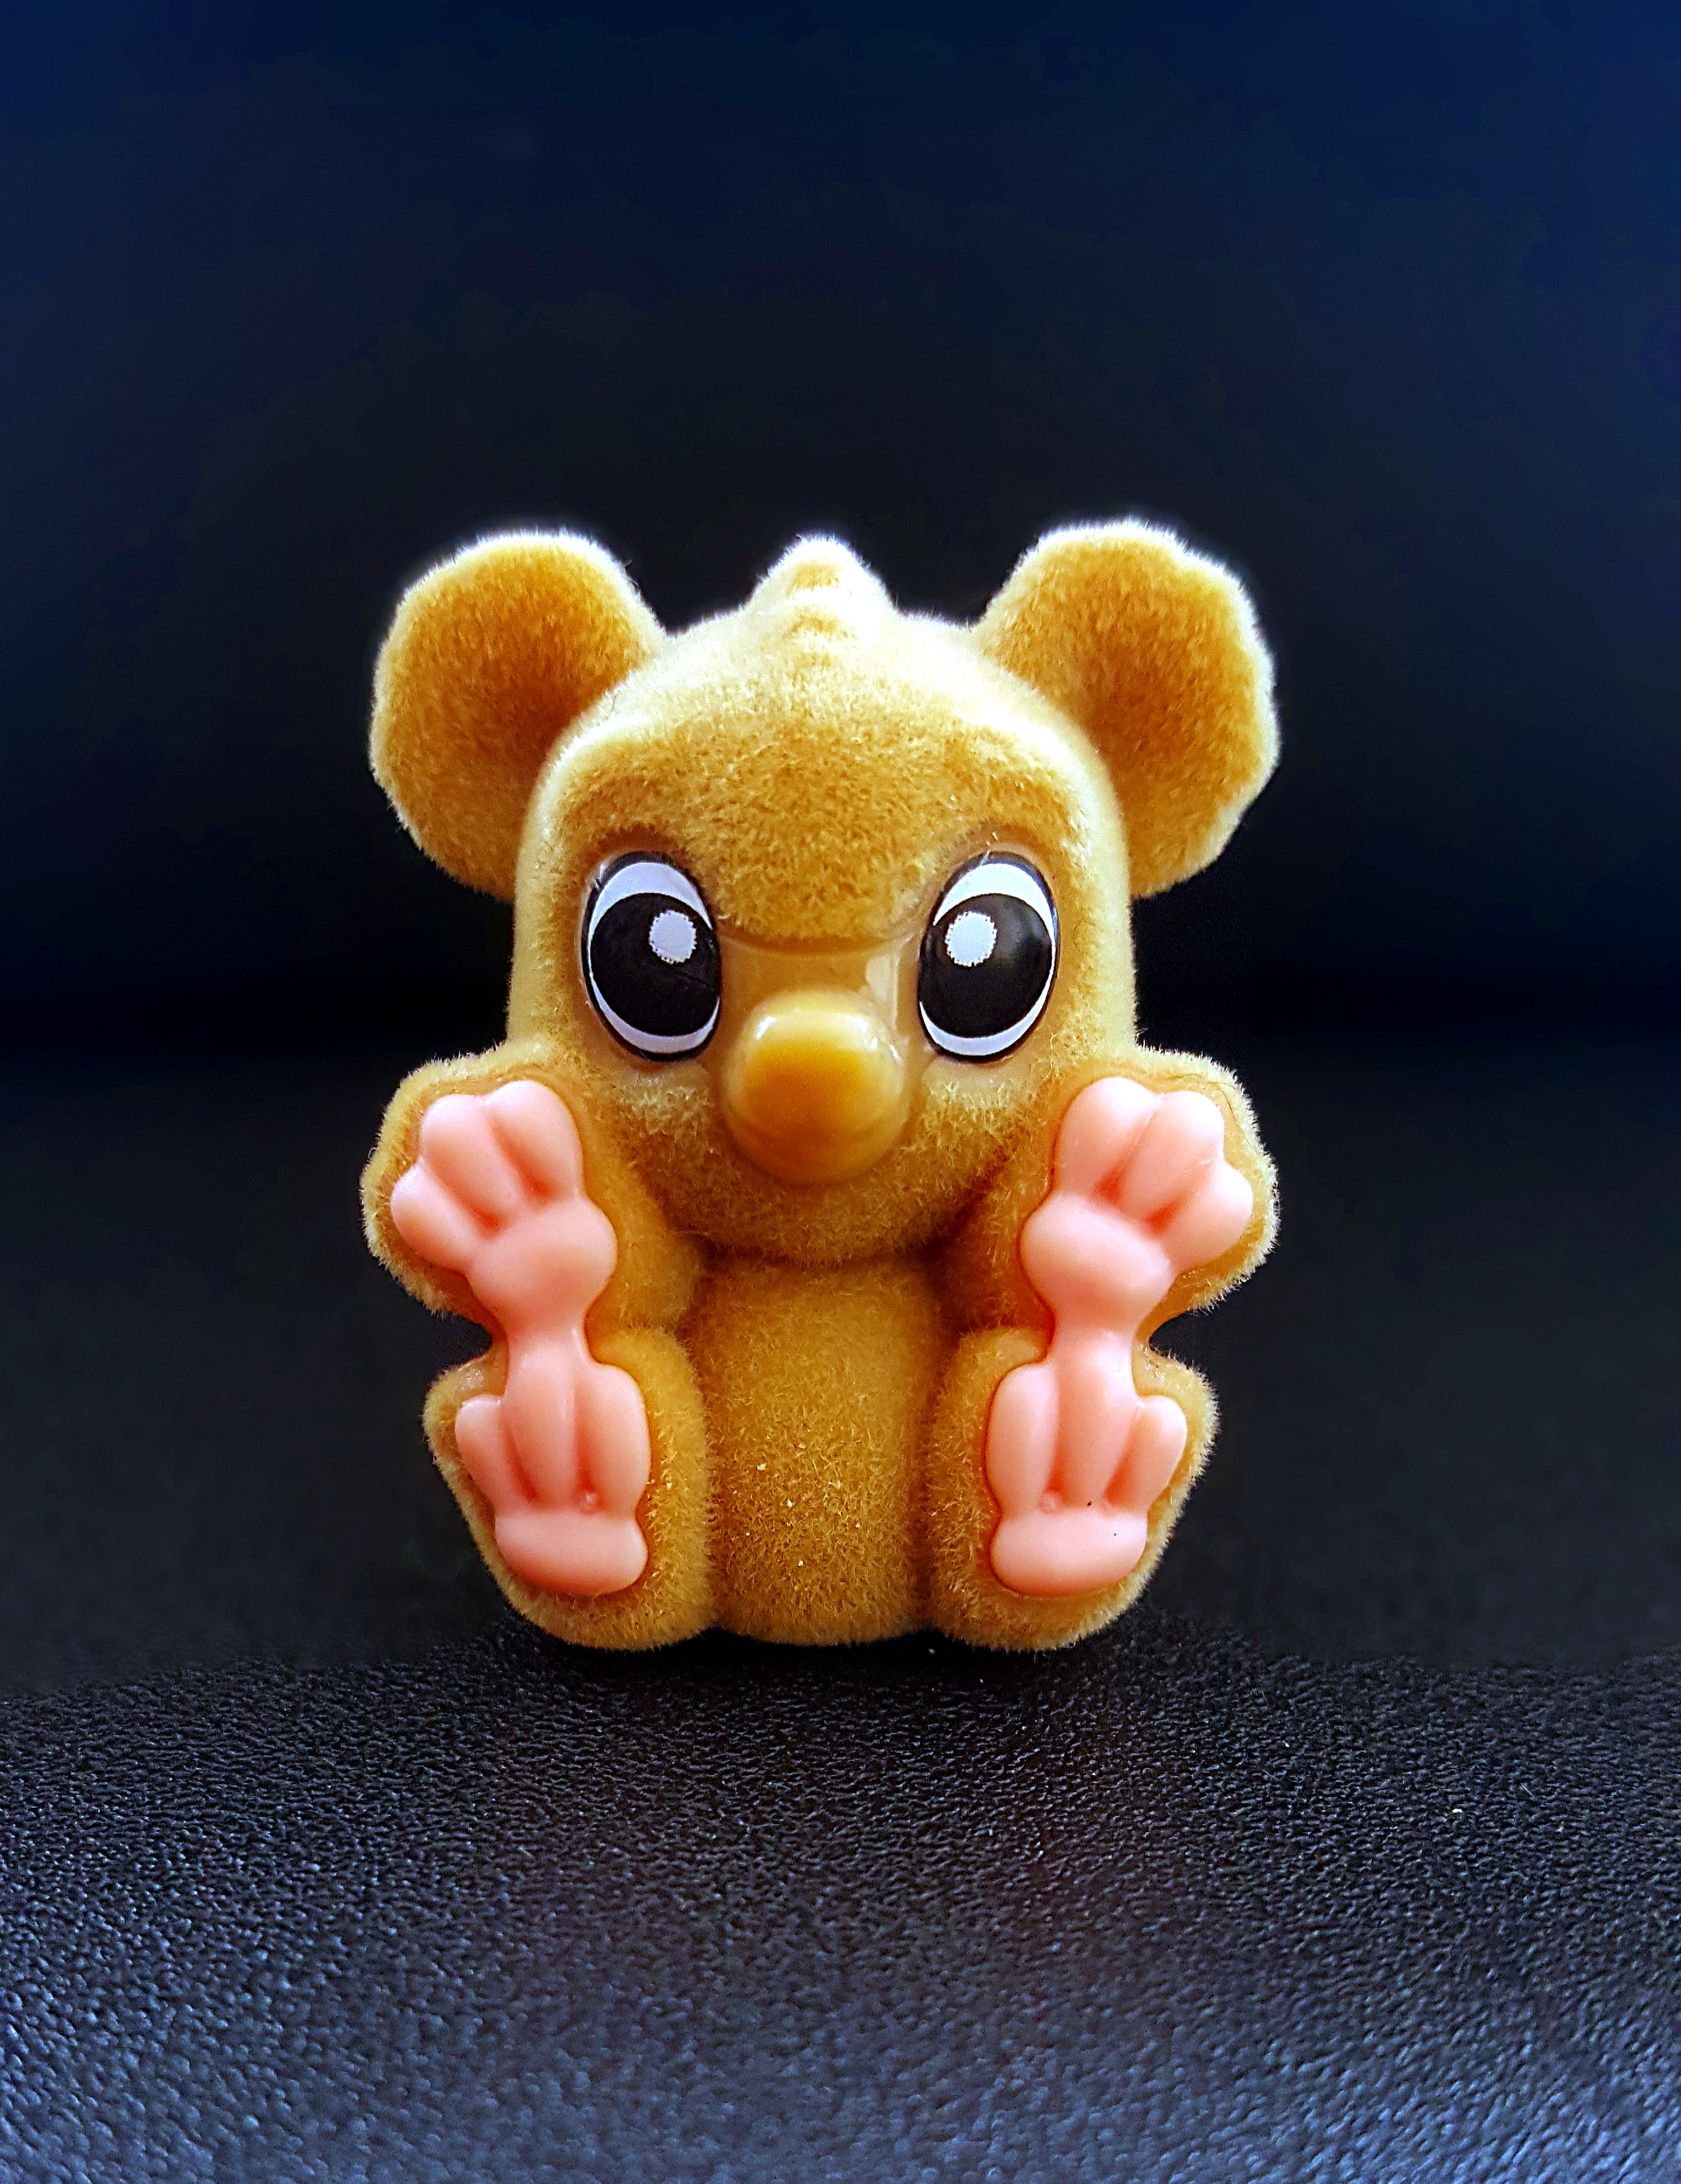
hand, sweet, cute, fur, finger, small, yellow, monkey, toy, face, plush, cuddly, animal world, ffchen, stuffed toy